Mudéjar art

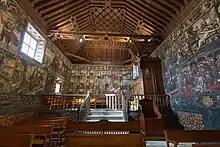
Santa Eulalia Church in Totana, Murcia Region

Mudejar decoration and ornamentation includes stylized calligraphy and intricate geometric and vegetal forms. The classic Mudéjar elements include the horseshoe and multi-lobed arch, muqarna vaults, alfiz (molding around an arch), wooden roofing, fired bricks, glazed ceramic tiles, and ornamental stucco work. Mudejar plasterwork, sometimes called Yeseria, includes all the Islamic motifs, such as epigraphic, "“atauriques,”" or arabesque ornament, and geometrical motifs, although motifs of Christian art are also included, such as Gothic vegetables and shields, they are depicted in the rhythm of Islamic tradition, which plays an important role in chromatics. Mudéjar often makes use of girih geometric strapwork decoration, as used in Middle East architecture, where Maghreb buildings tended to use vegetal arabesques. Scholars have sometimes considered the geometric forms, both girih and the complex vaultings of muqarnas, as innovative, and arabesques as retardataire, but in Al-Andalus, both geometric and vegetal forms were freely used and combined.